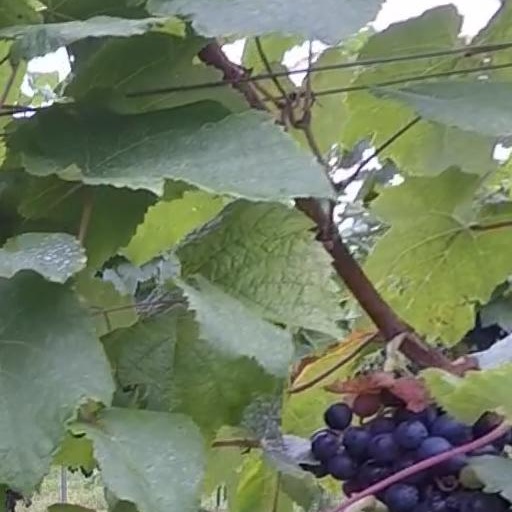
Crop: grape